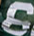
Number: 6